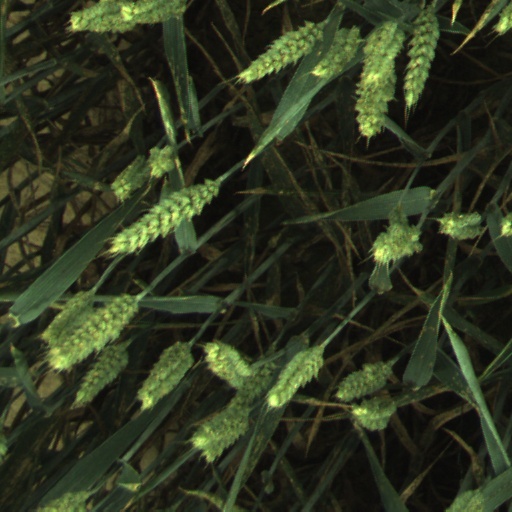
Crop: wheat